Gabrielle Gutierrez

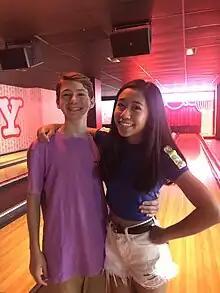
Gutierrez with former Matilda costar and current best friend Jacob Anderson in 2019 bowling at Anderson's 14th birthday party.

Gabrielle Alexa Gutierrez (born September 29, 2005) is a Filipina-American stage actress prominently known as the first Filipina to play the lead role of Matilda in a major musical theatre adaptation of the novel of the same name.